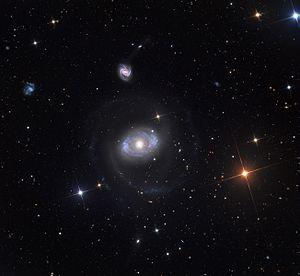
NGC 4151 est une galaxie spirale intermédiaire naine située dans la constellation des Chiens de chasse à environ 45 millions d'années-lumière. NGC 4151 a été découvert l'astronome germano-britannique William Herschel en 1787. Certains astronomes ont surnommé cette galaxie l'« Œil de Sauron » en raison de sa forme particulière.